Yorkville Sound

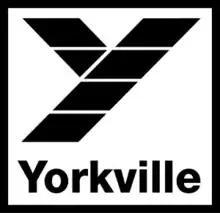
Yorkville Sound

Yorkville Sound is a Canadian manufacturer of audio amplifiers (including the Traynor amplifier line), loudspeakers and related professional sound reinforcement equipment. Based in Pickering, Ontario, Canada, the firm has a global presence as an importer and exporter of audio electronic products.